Alfred Lunt

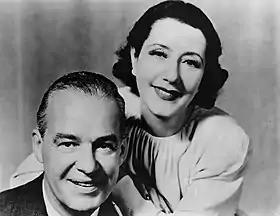
middle-aged white couple smiling at the camera; she is leaning over his shoulder

Lunt continued to direct. Among his productions was "Così fan Tutte", sung in English, at the Metropolitan Opera in December 1951, critically praised and much revived subsequently. In the first performances of the production, Lunt made a rare stage appearance without Fontanne, in the silent role of a footman, opening the opera by lighting candles and exiting before the action began.